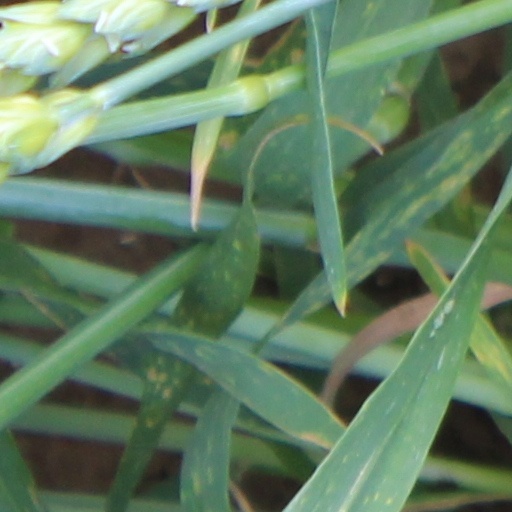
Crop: wheat